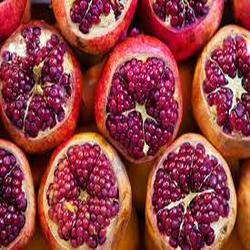
Label: Pomegranate